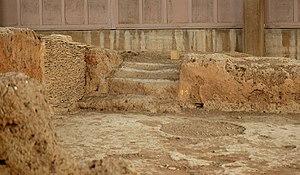
Vers 2300-2200 av. J.-C. : effondrement des cités levantines à la fin du Bronze ancien III et arrêt de la vie urbaine. Apparition des Amorrites, nomades originaires d’Anatolie et d’Arménie, en Syrie et en Phénicie.
Lerne est le nom d'une zone côtière au sud d'Argos, dans le Péloponnèse, connue pour ses nombreuses sources formant un marécage lagunaire. Arrosée par le fleuve Érasinos, drainée au XIXᵉ siècle, c'est une zone commerciale et industrielle au sud de la ville de Mýloi, chef-lieu de l'ancien dème de Lerne, devenu en 2011 un district municipal du dème d'Argos-Mycènes.